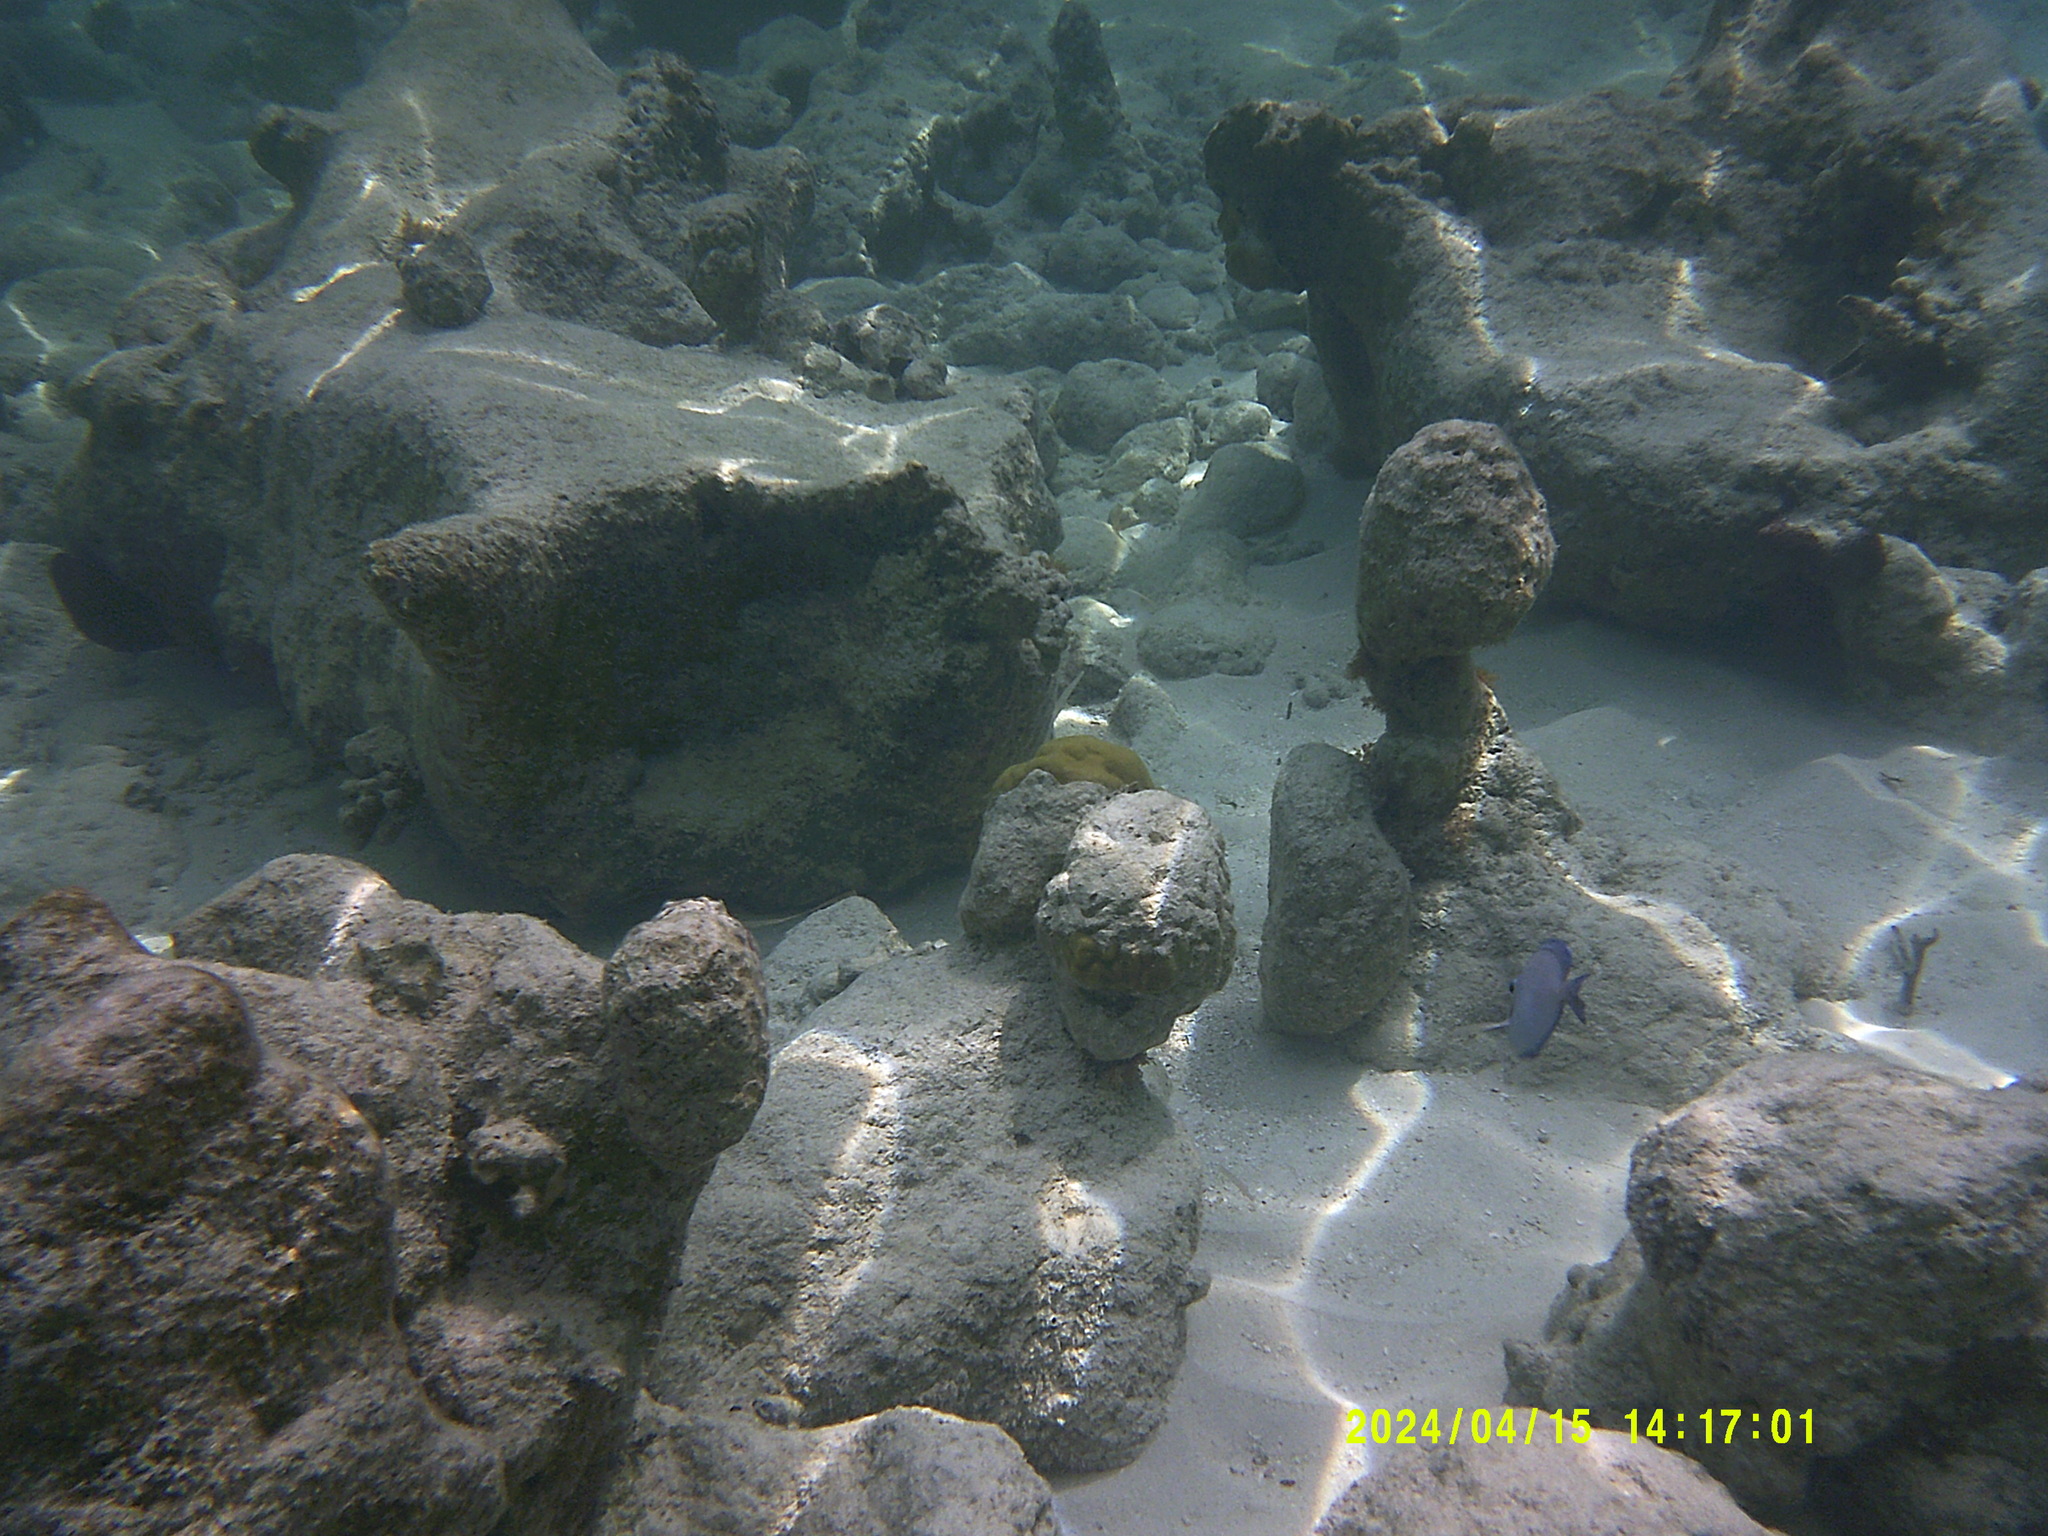
Acanthurus coeruleus (Atlantic Blue Tang)